Roddy Bottum

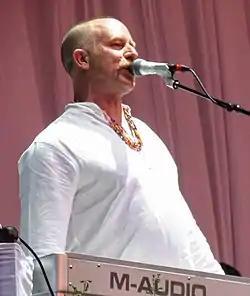
Bottum performing with Faith No More in 2015

Roswell Christopher Bottum (born July 1, 1963) is an American musician, best known as the keyboardist for the San Francisco alternative metal band Faith No More. He is also guitarist and co-lead vocalist for the pop group Imperial Teen, best known for their 1999 single "Yoo Hoo" used in the movie "Jawbreaker." In addition to popular musical career, Bottum also scored three Hollywood movies and composed an opera entitled "Sasquatch: The Opera", which premiered in New York in April 2015.